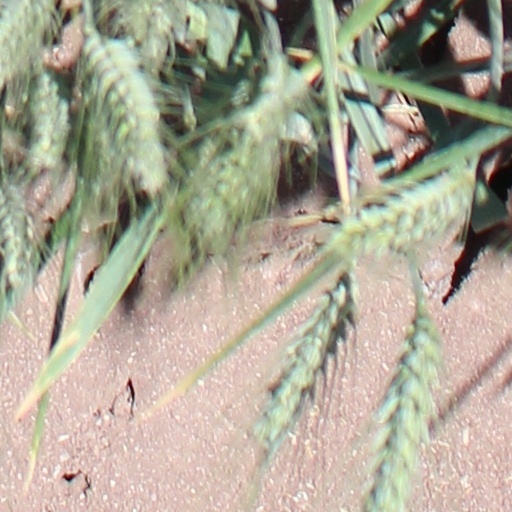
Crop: wheat